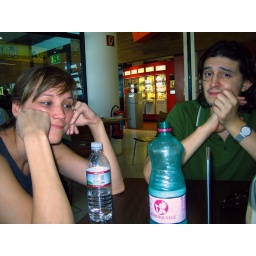
The layover in Vienna was brutal part 1. That's Mere and Evan and my delicious bottle of water with gas.